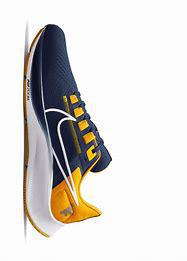
Brand: Nike
Model: College Air Zoom Pegasus 38